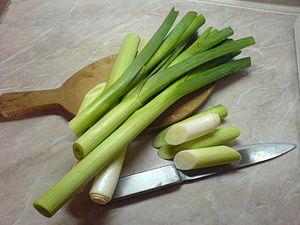
Le pays de Galles est un pays de Grande-Bretagne constitutif du Royaume-Uni qui a une culture distincte, comprenant sa propre langue, ses coutumes, sa politique, ou sa musique.